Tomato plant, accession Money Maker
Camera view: bottom (45 deg); turntable rotation: 270 degrees
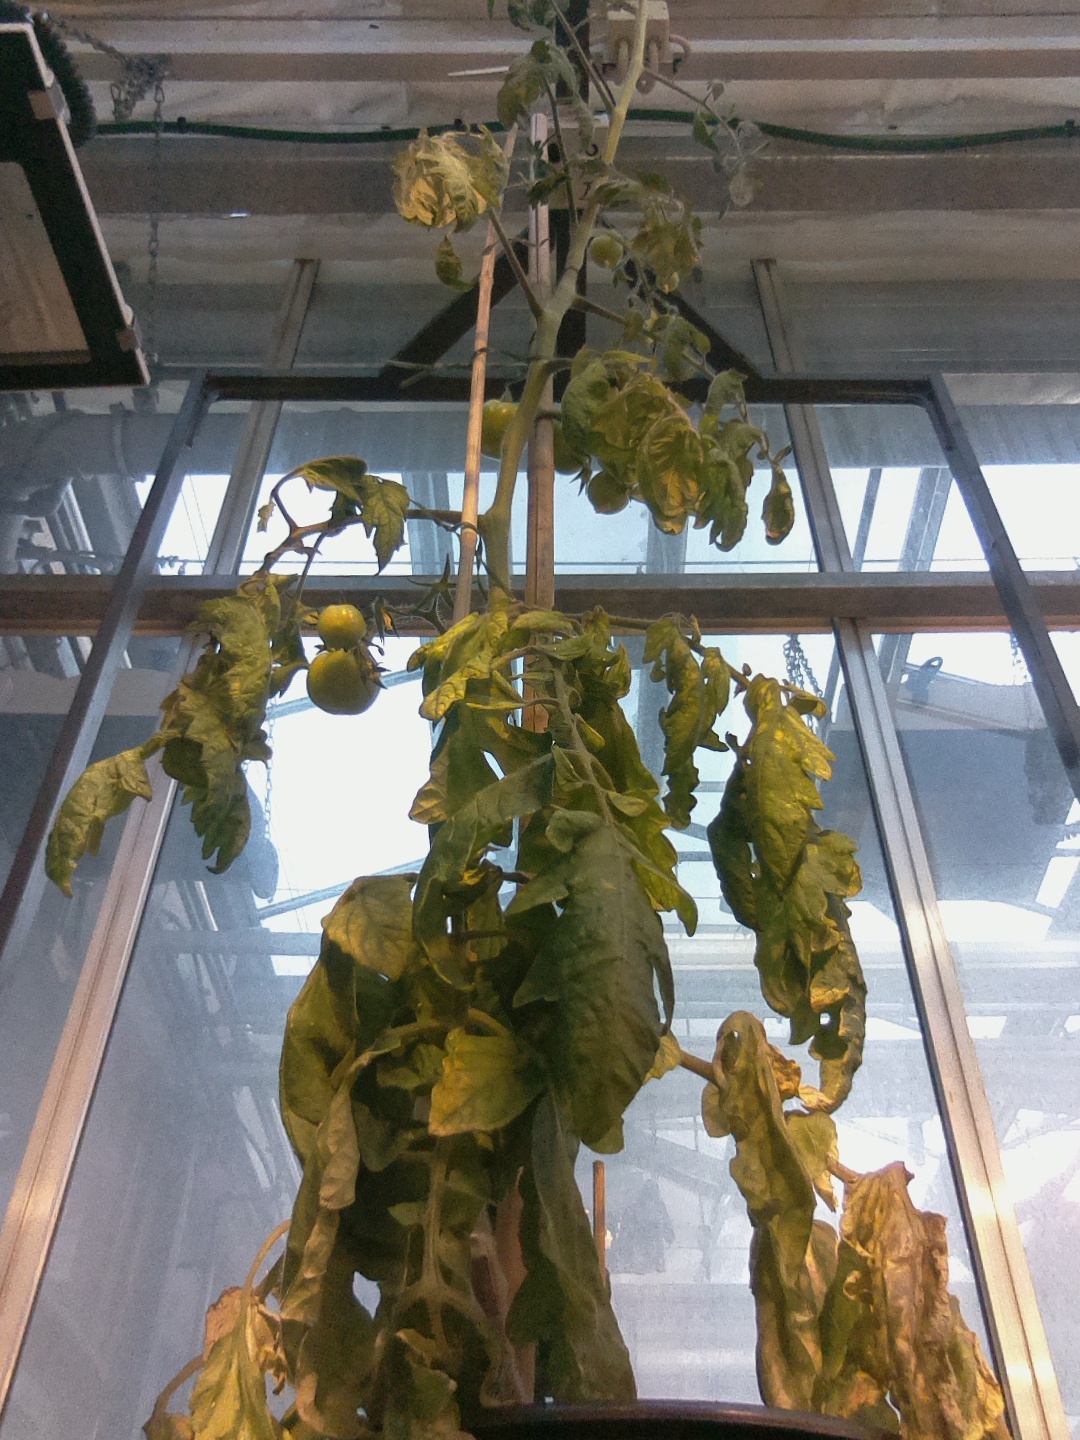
BBCH growth stage 76: 60%-70% of final fruit size